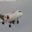
Label: airplane